Battle of Bangui (2021)

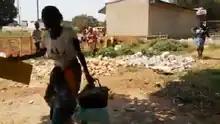
Civilians flee clashes between rebels and security forces in Bangui

Around 5:45 am around ten rebels armed with rocket launchers and Kalashnikov rifles were spotted in PK 11, Damala, PK 12 and Pindao in Bangui. Around 200 rebels attacked military barracks 9 km and 12 km from the capital. They also attacked Bimbo neighborhood. Residents were reporting gunfire in different parts of the city. Streets were scattered with bullet casings. The attack was repelled and as of 8 am situation in the city was calm. One Rwandan soldier was killed and another was injured. According to prime minister Firmin Ngrébada 30 rebels were killed and five were captured. A few civilians were injured including France Beldo, 31 year old woman hit by stray bullet into hand, chest and shoulder.